Strings (2011 film)

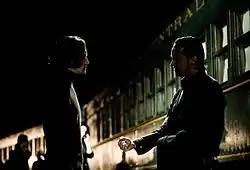
Still from Strings with Chris Potter and Karl Anderson.

One reviewer compared Strings to the work of Christopher Nolan, describing it as "stirring, exciting, and poignant." The film received DVD distribution with House Lights Media, based in Colorado and digital distribution with The Orchard.